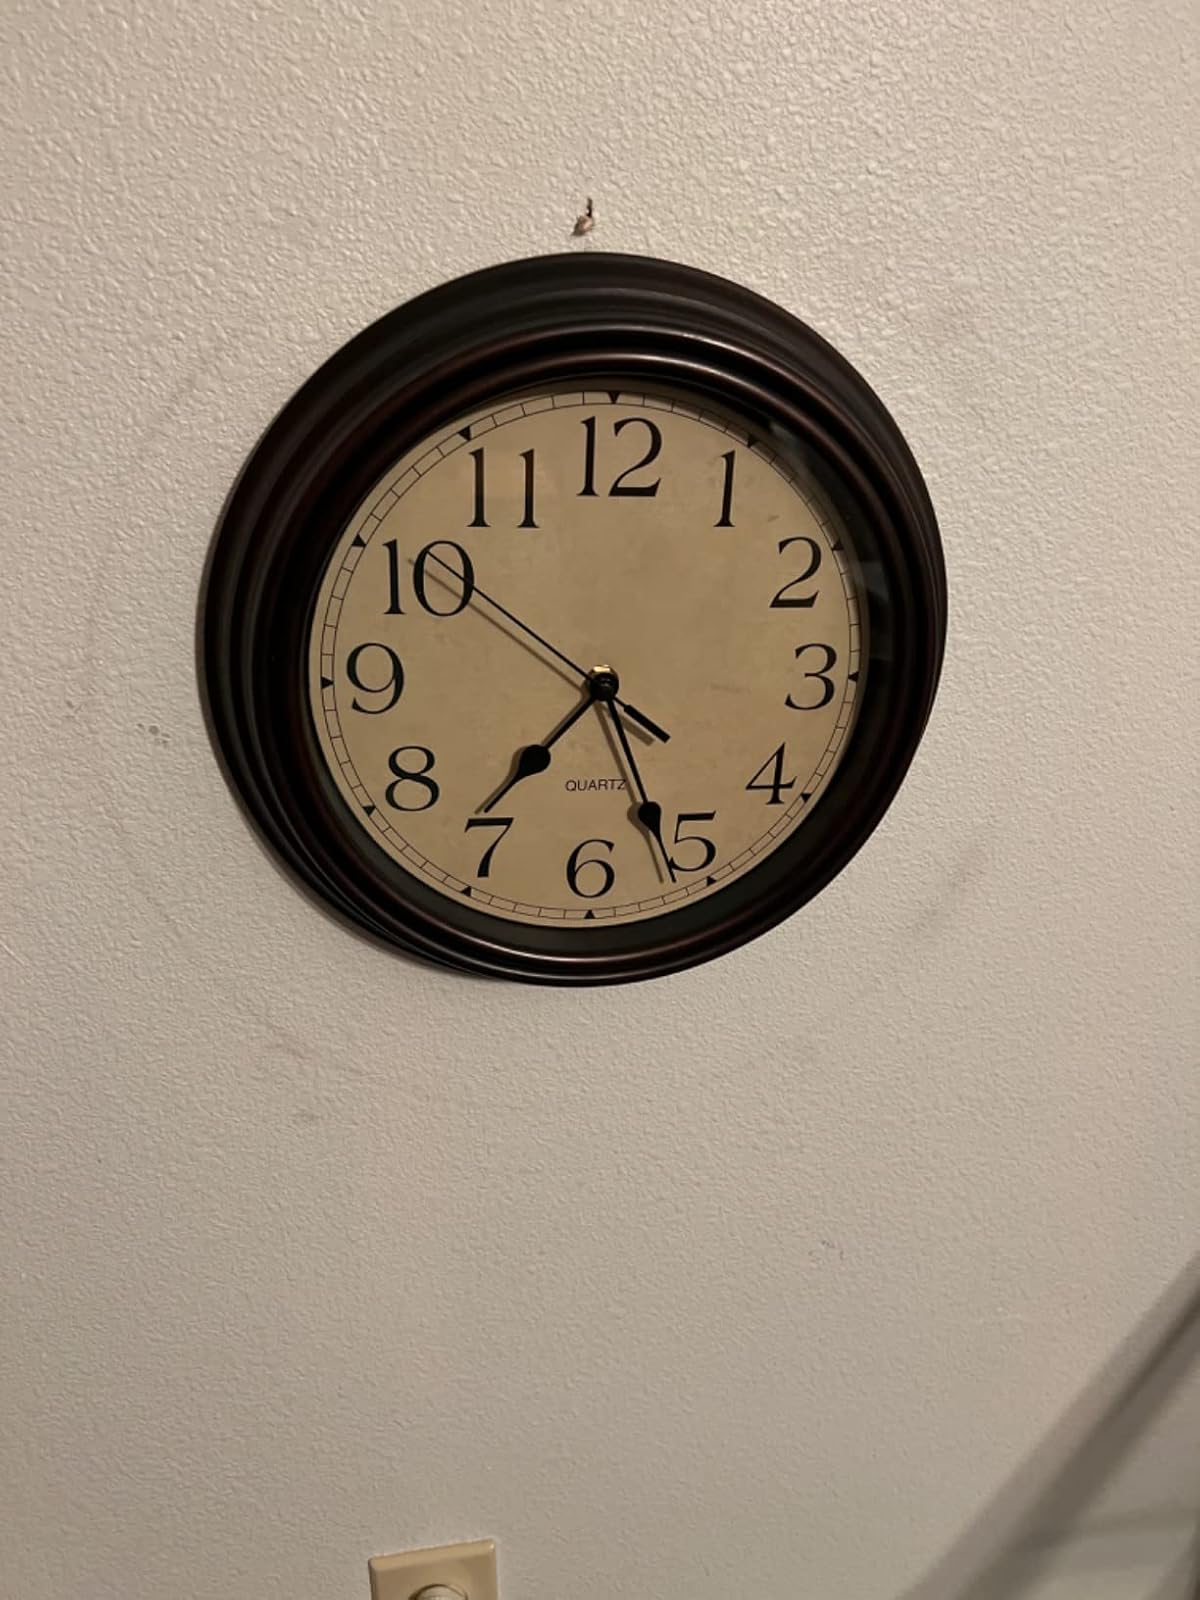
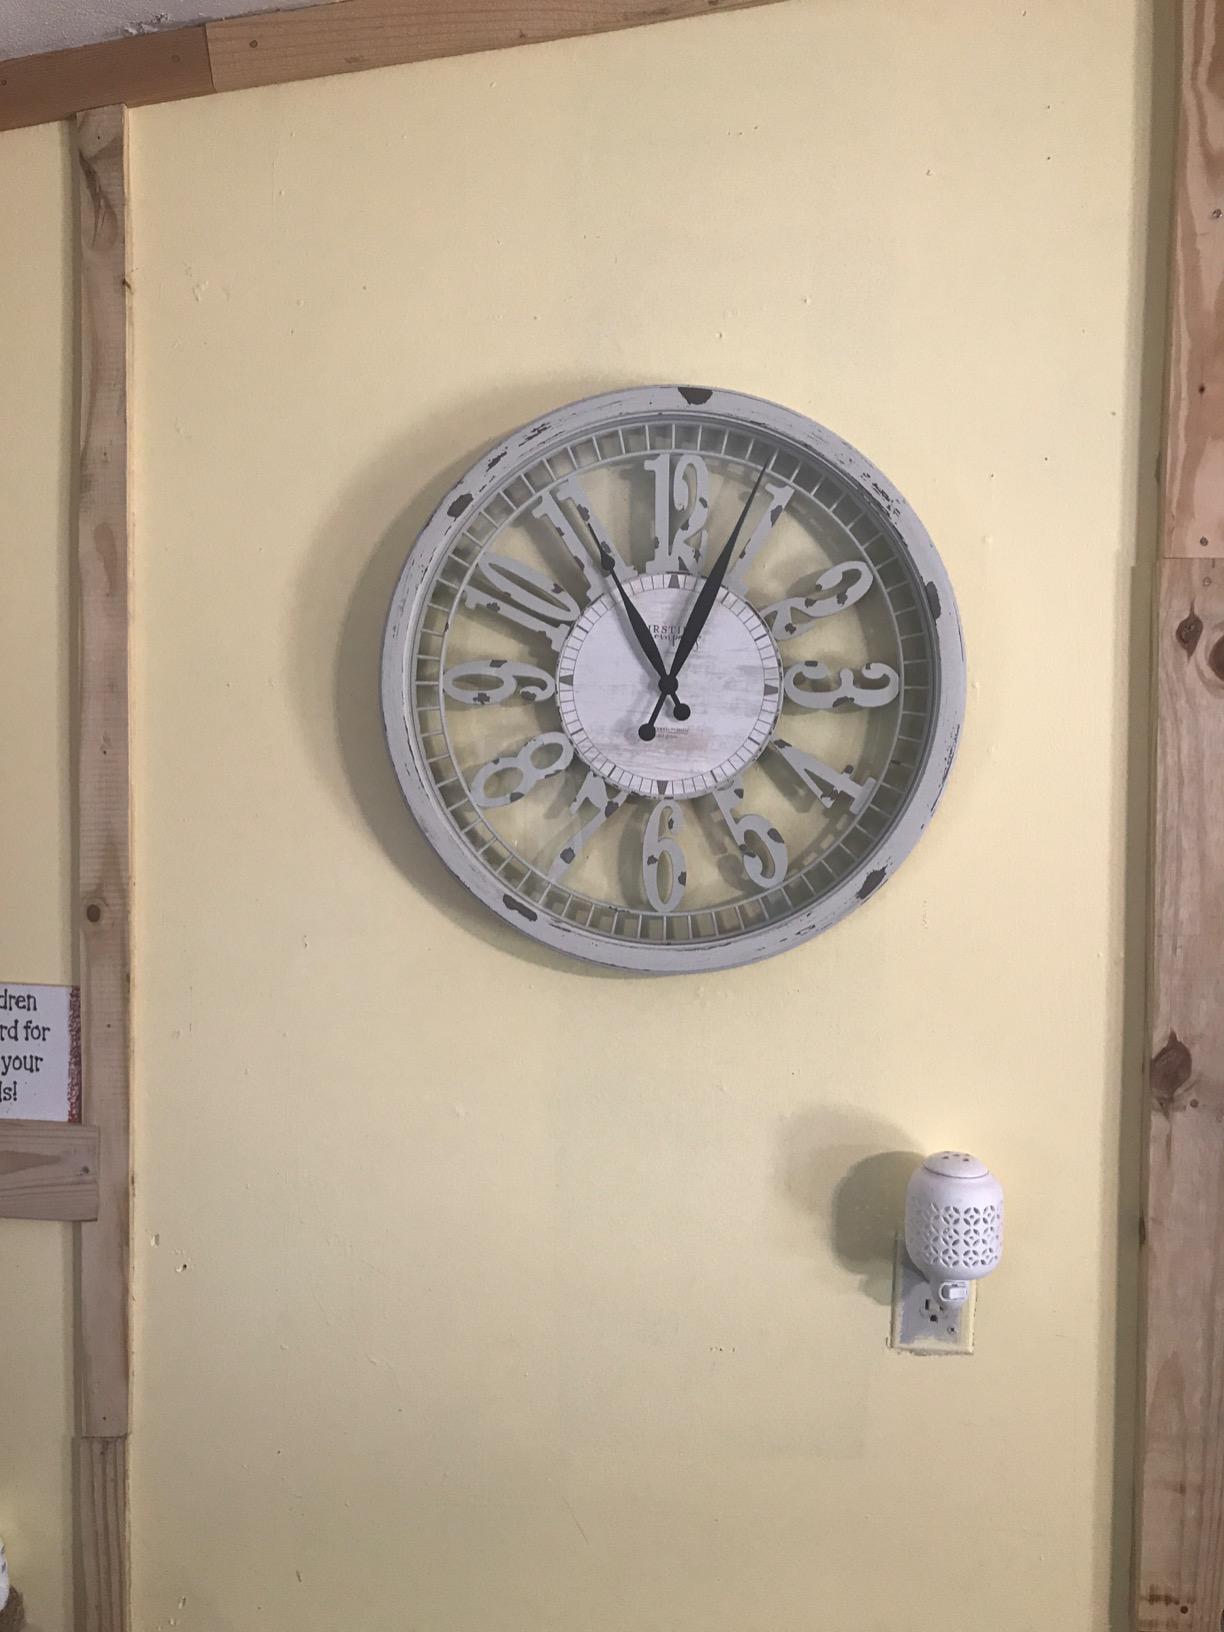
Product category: clock
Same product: no